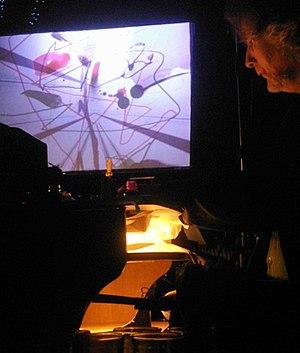
""Partition Aposteriorique"" Polski: Video scenografia ""Partition Aposteriorique"" towarzyszący prawykonaniu utworu Mieczysława Litwińskiego pt.""Somnium"" p na festiwalu Warszawska Jesień 2009"
Piotr Schmidtke est un artiste interdisciplinaire et un théoricien de l’art. Artiste visuel, scénographe, compositeur, dramaturge et réalisateur, il est le théoricien du métavérisme. Le premier manifeste métavériste est publié en 1998 à Paris où il a vécu dix ans. Dans le manifeste, c’est l’histoire elle-même qui est considérée comme matériau artistique tandis que l’artiste devient le conservateur qui établit ses règles.